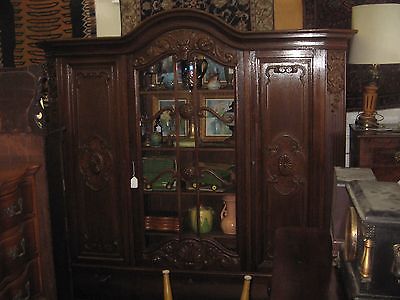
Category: cabinet